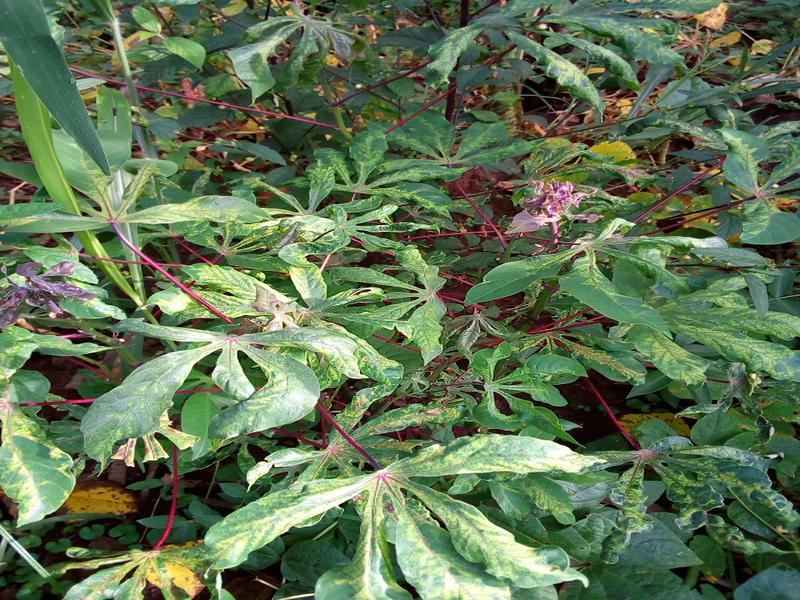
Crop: cassava
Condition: mosaic_disease